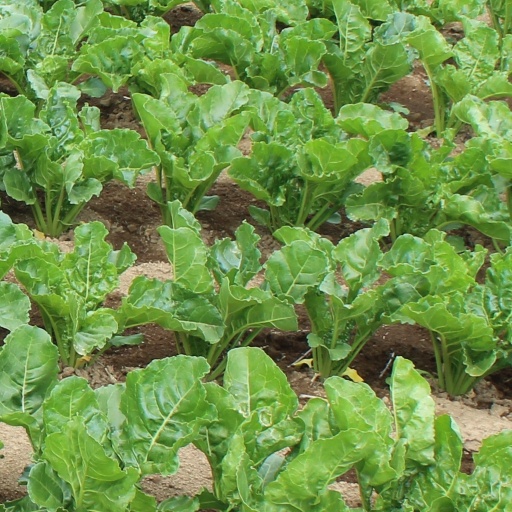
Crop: sugar beet